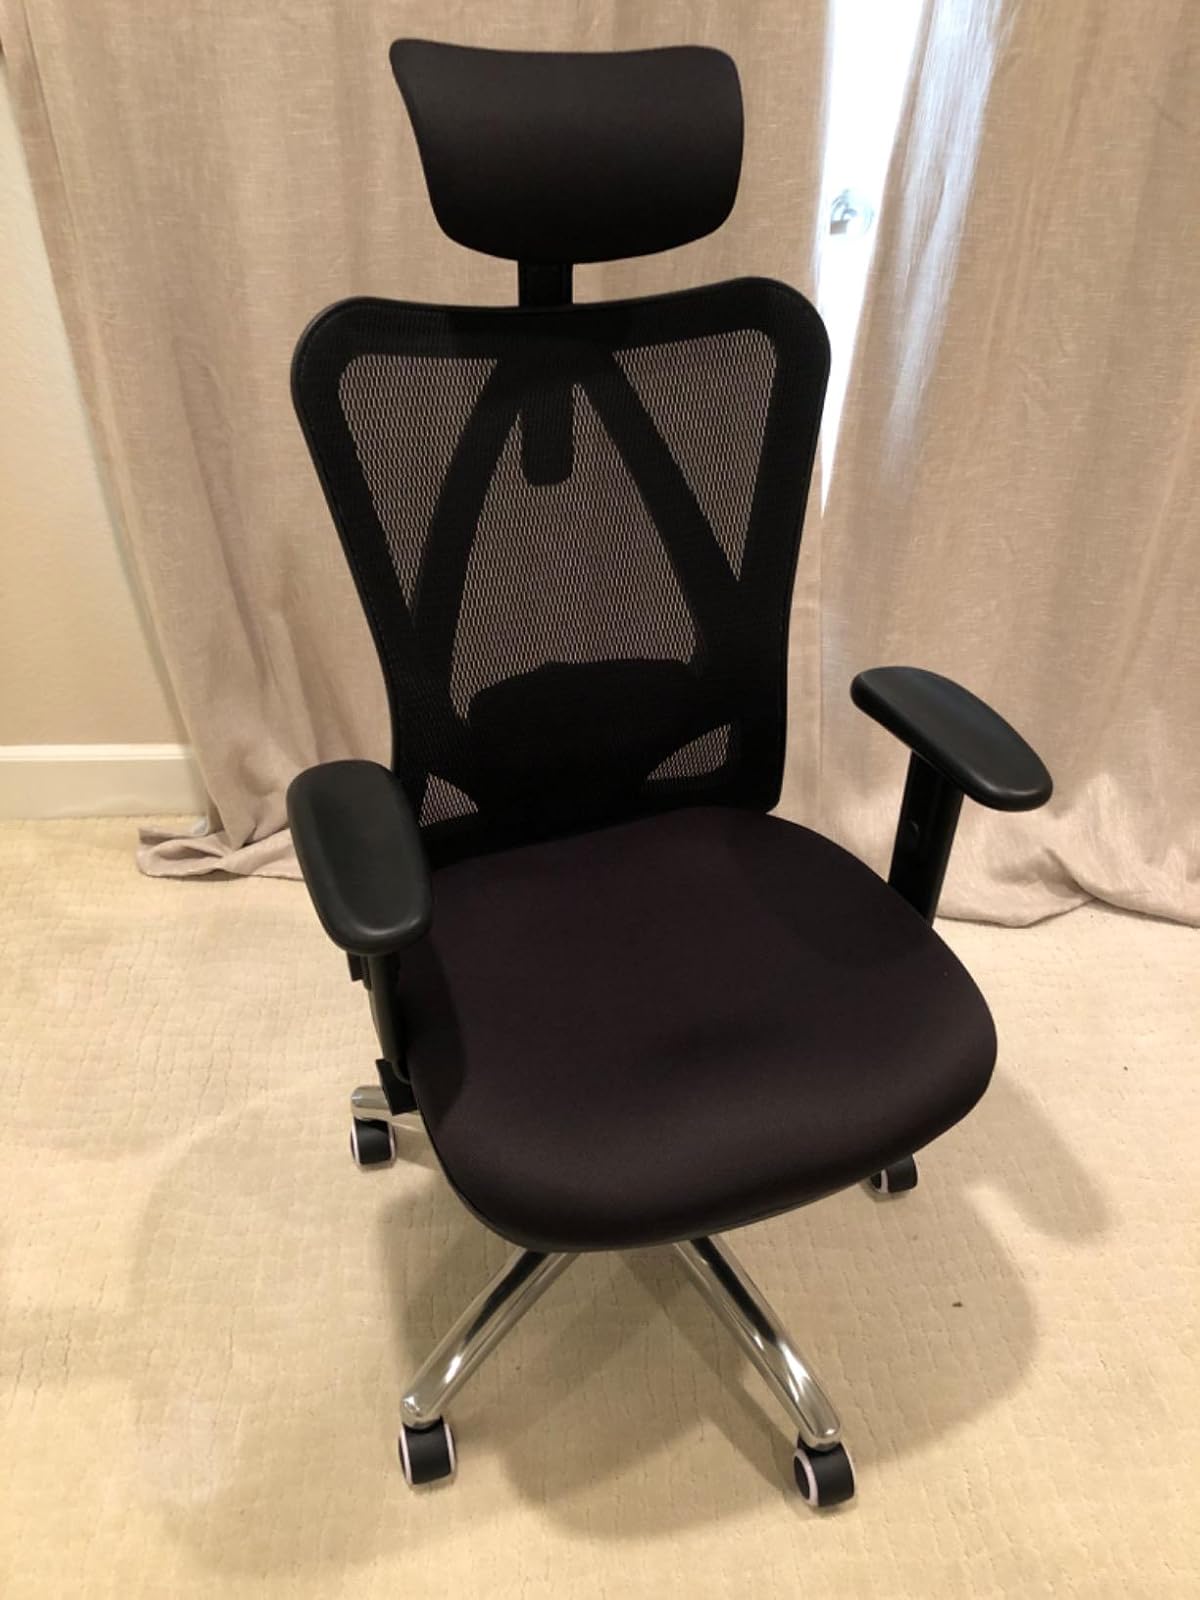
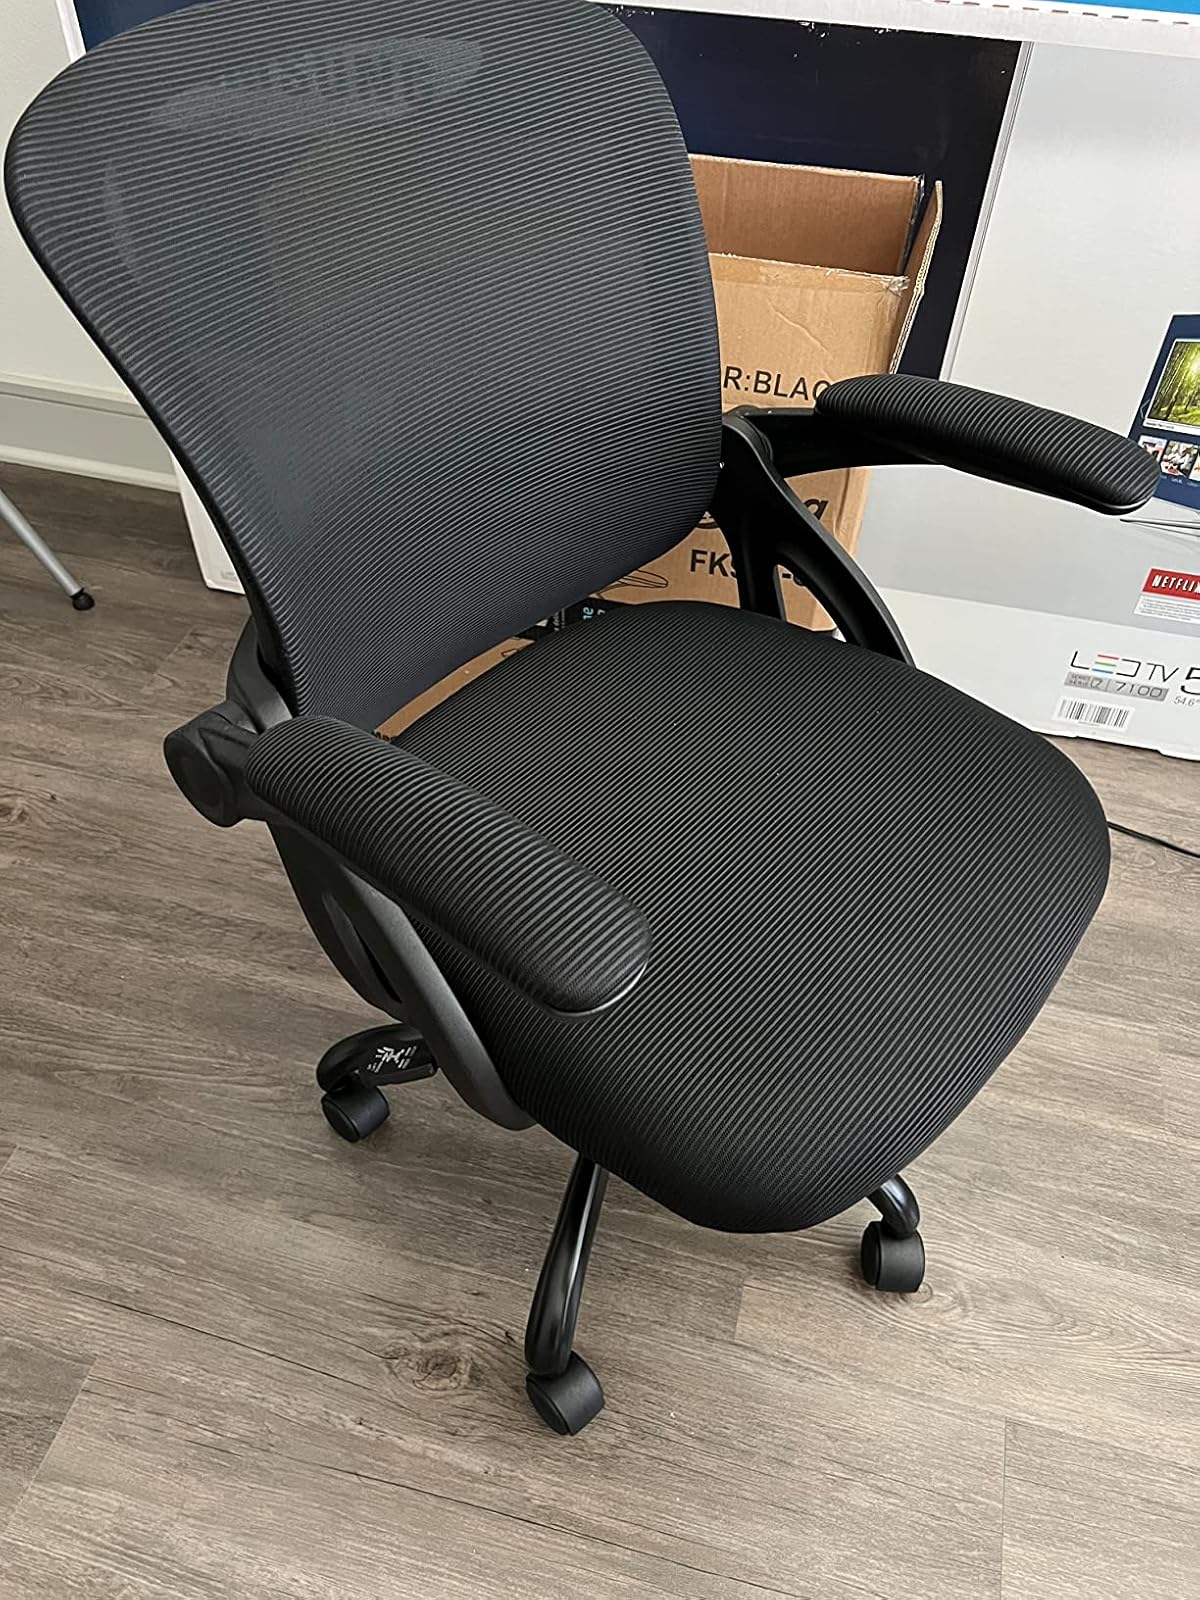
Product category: items_chair
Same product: no